Brown Mountain (Colorado)

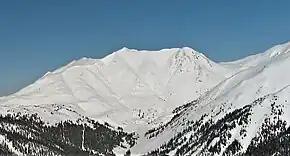
South aspect of Brown Mountain in winter

According to the Köppen climate classification system, Brown Mountain is located in an alpine subarctic climate zone with long, cold, snowy winters, and cool to warm summers. Due to its altitude, it receives precipitation all year, as snow in winter and as thunderstorms in summer, with a dry period in late spring. Hikers can expect afternoon rain, hail, and lightning from the seasonal monsoon in late July and August.